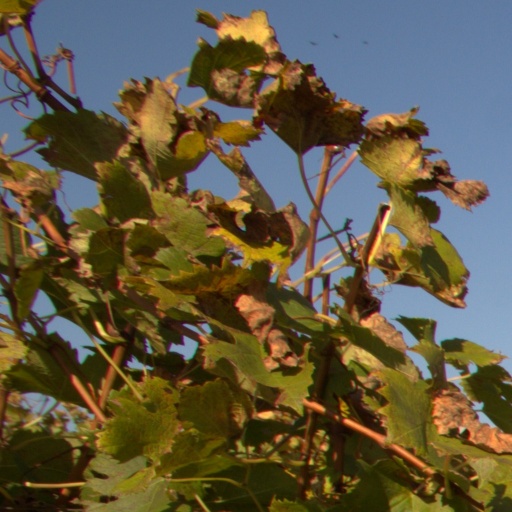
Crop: grape